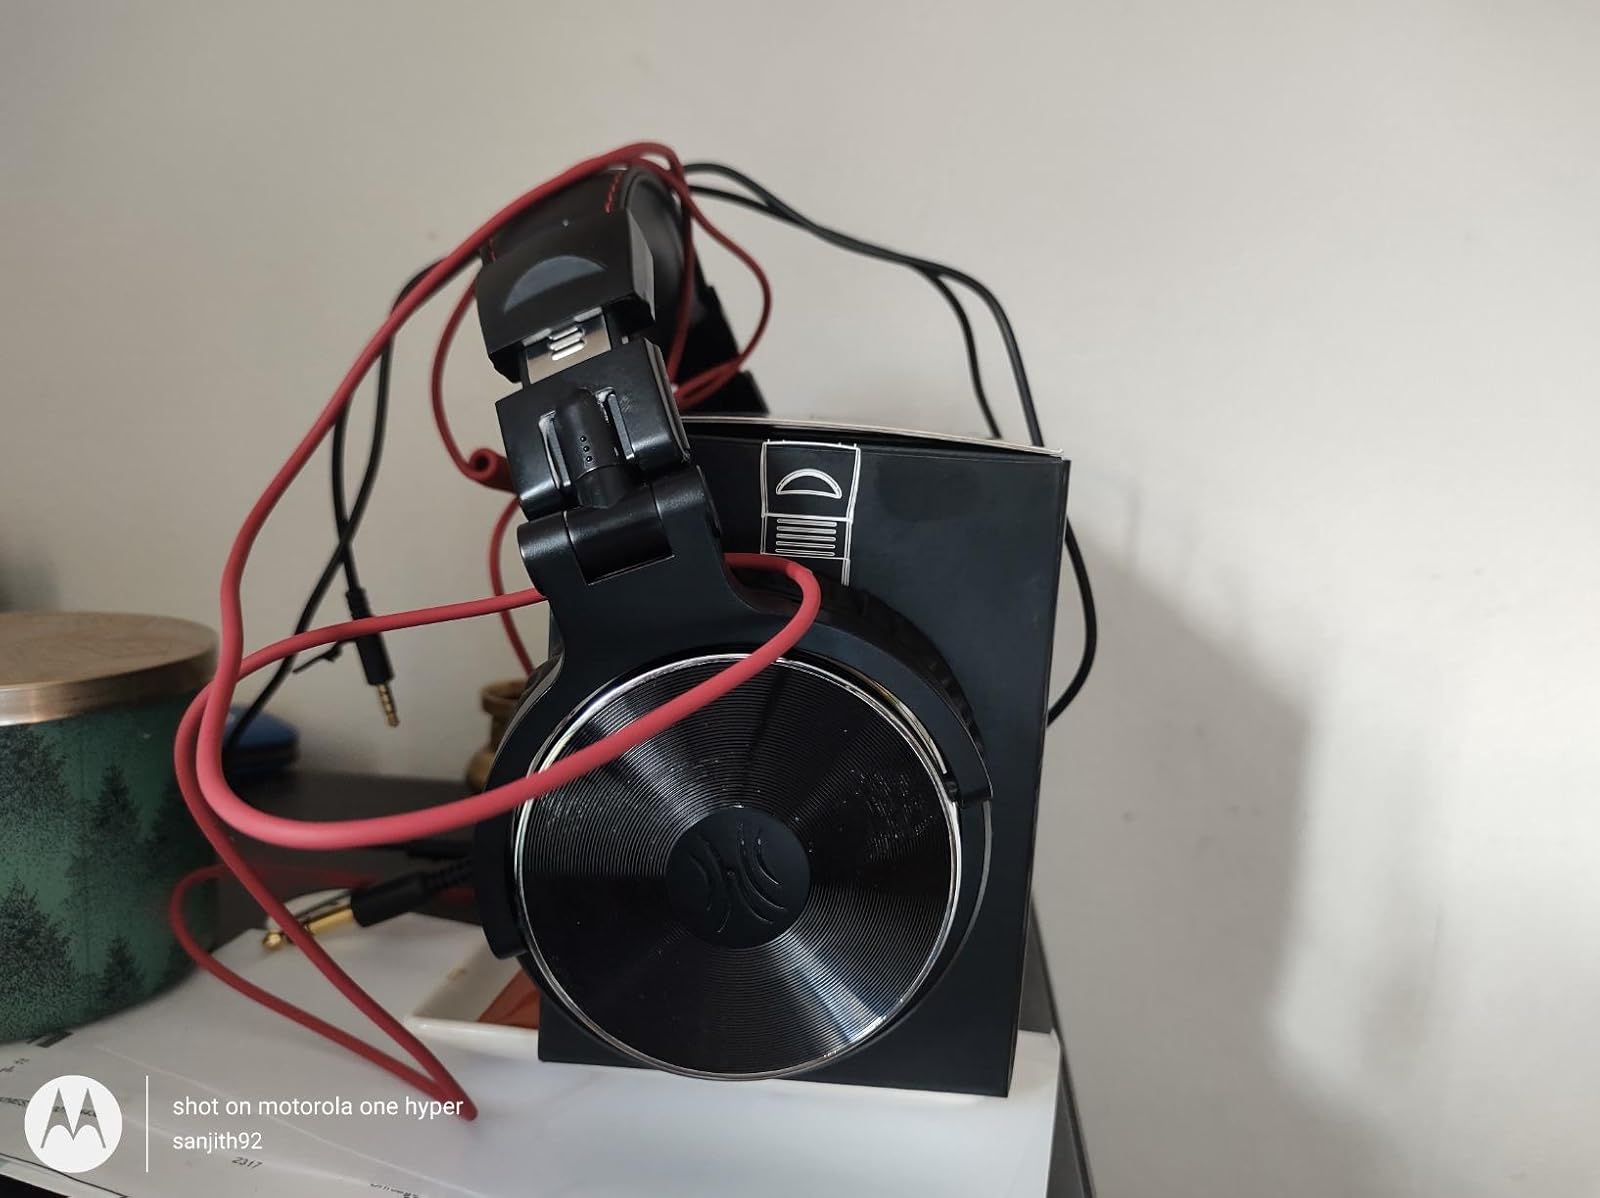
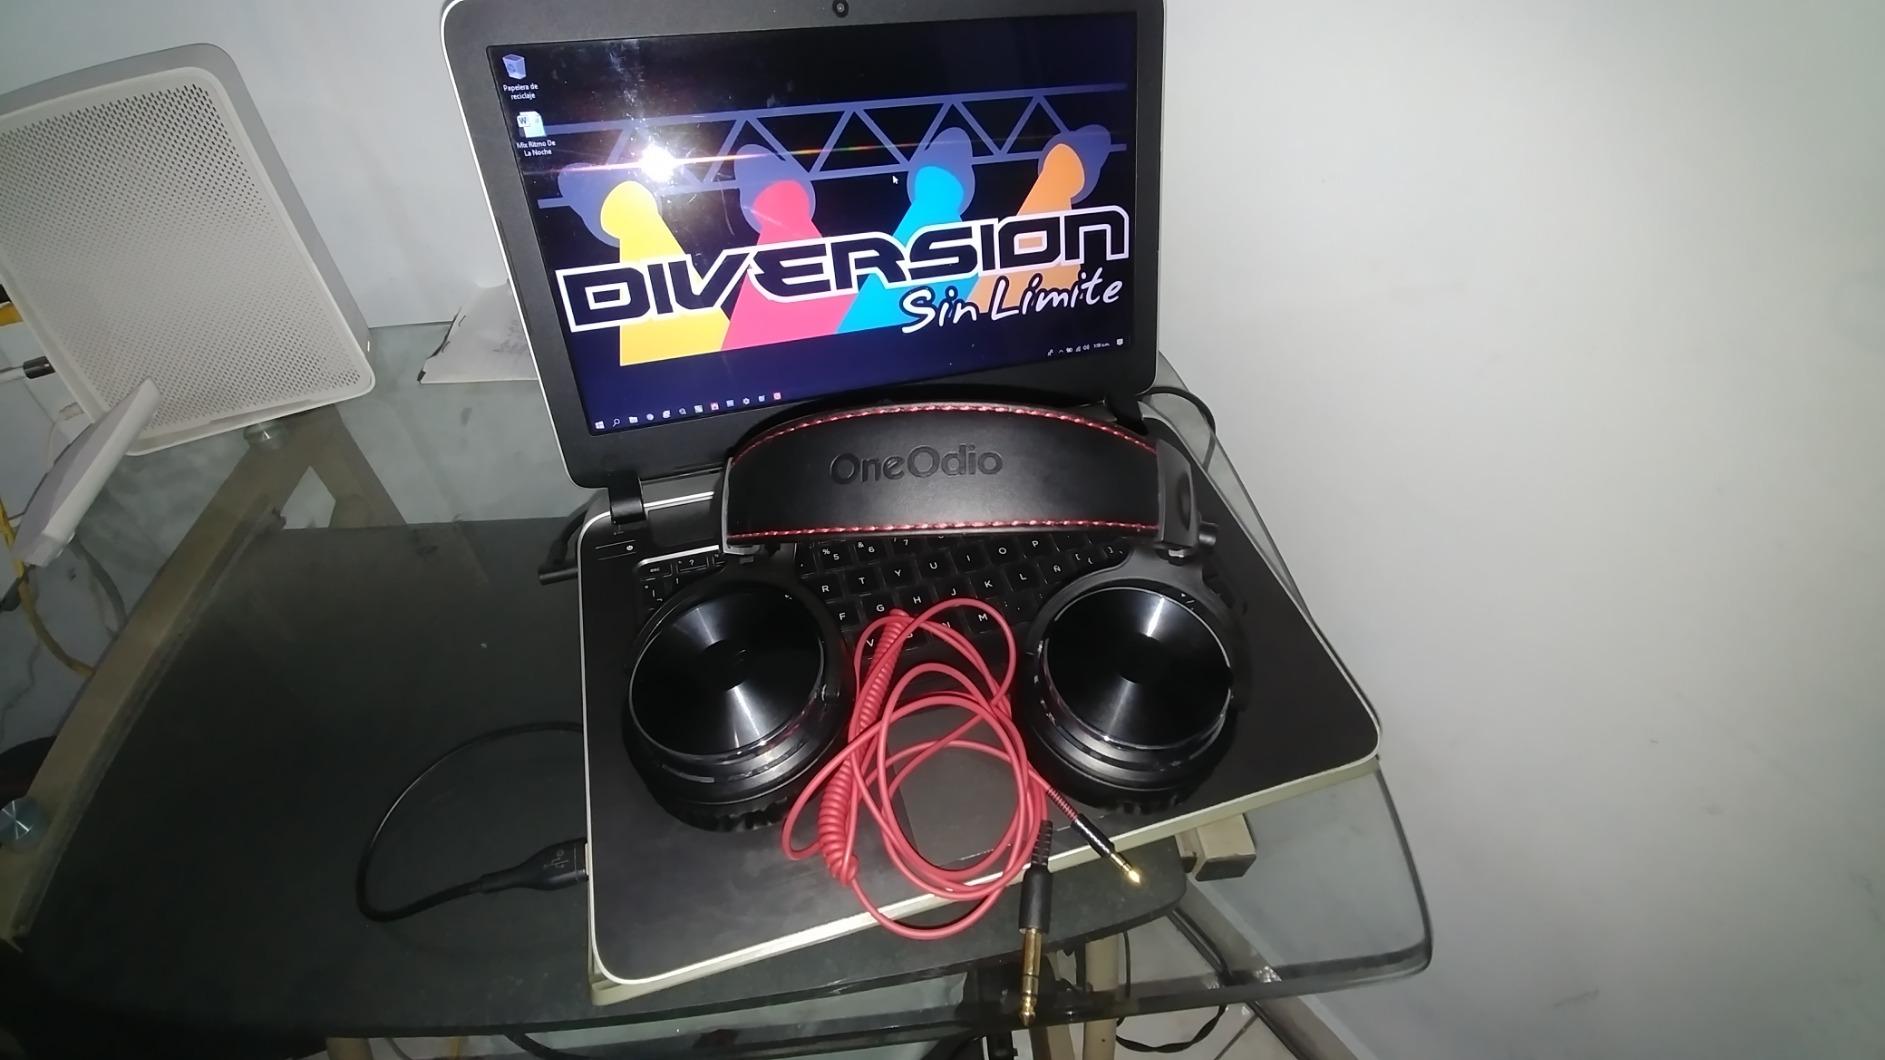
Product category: headphones
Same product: yes